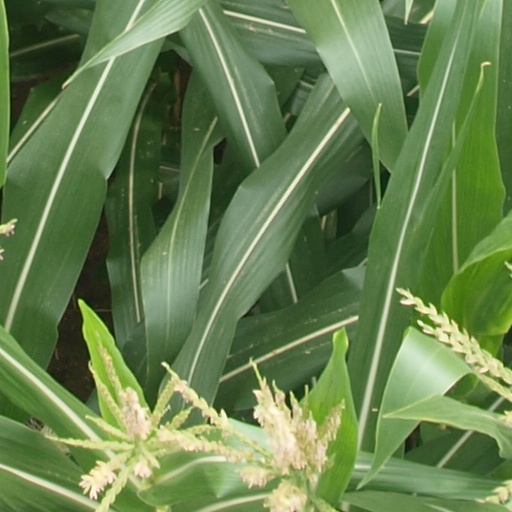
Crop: maize; corn